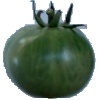
Label: Tomato not Ripened 1